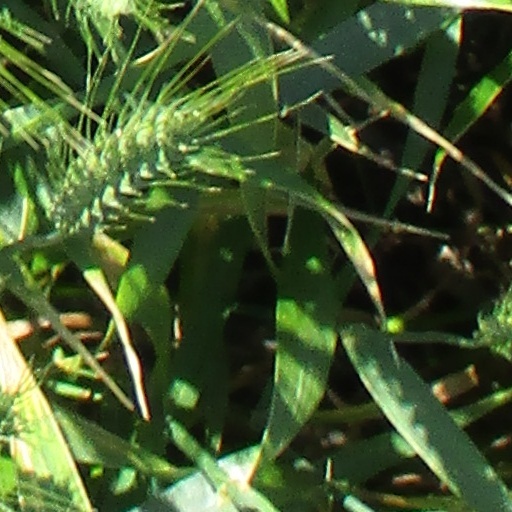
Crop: wheat